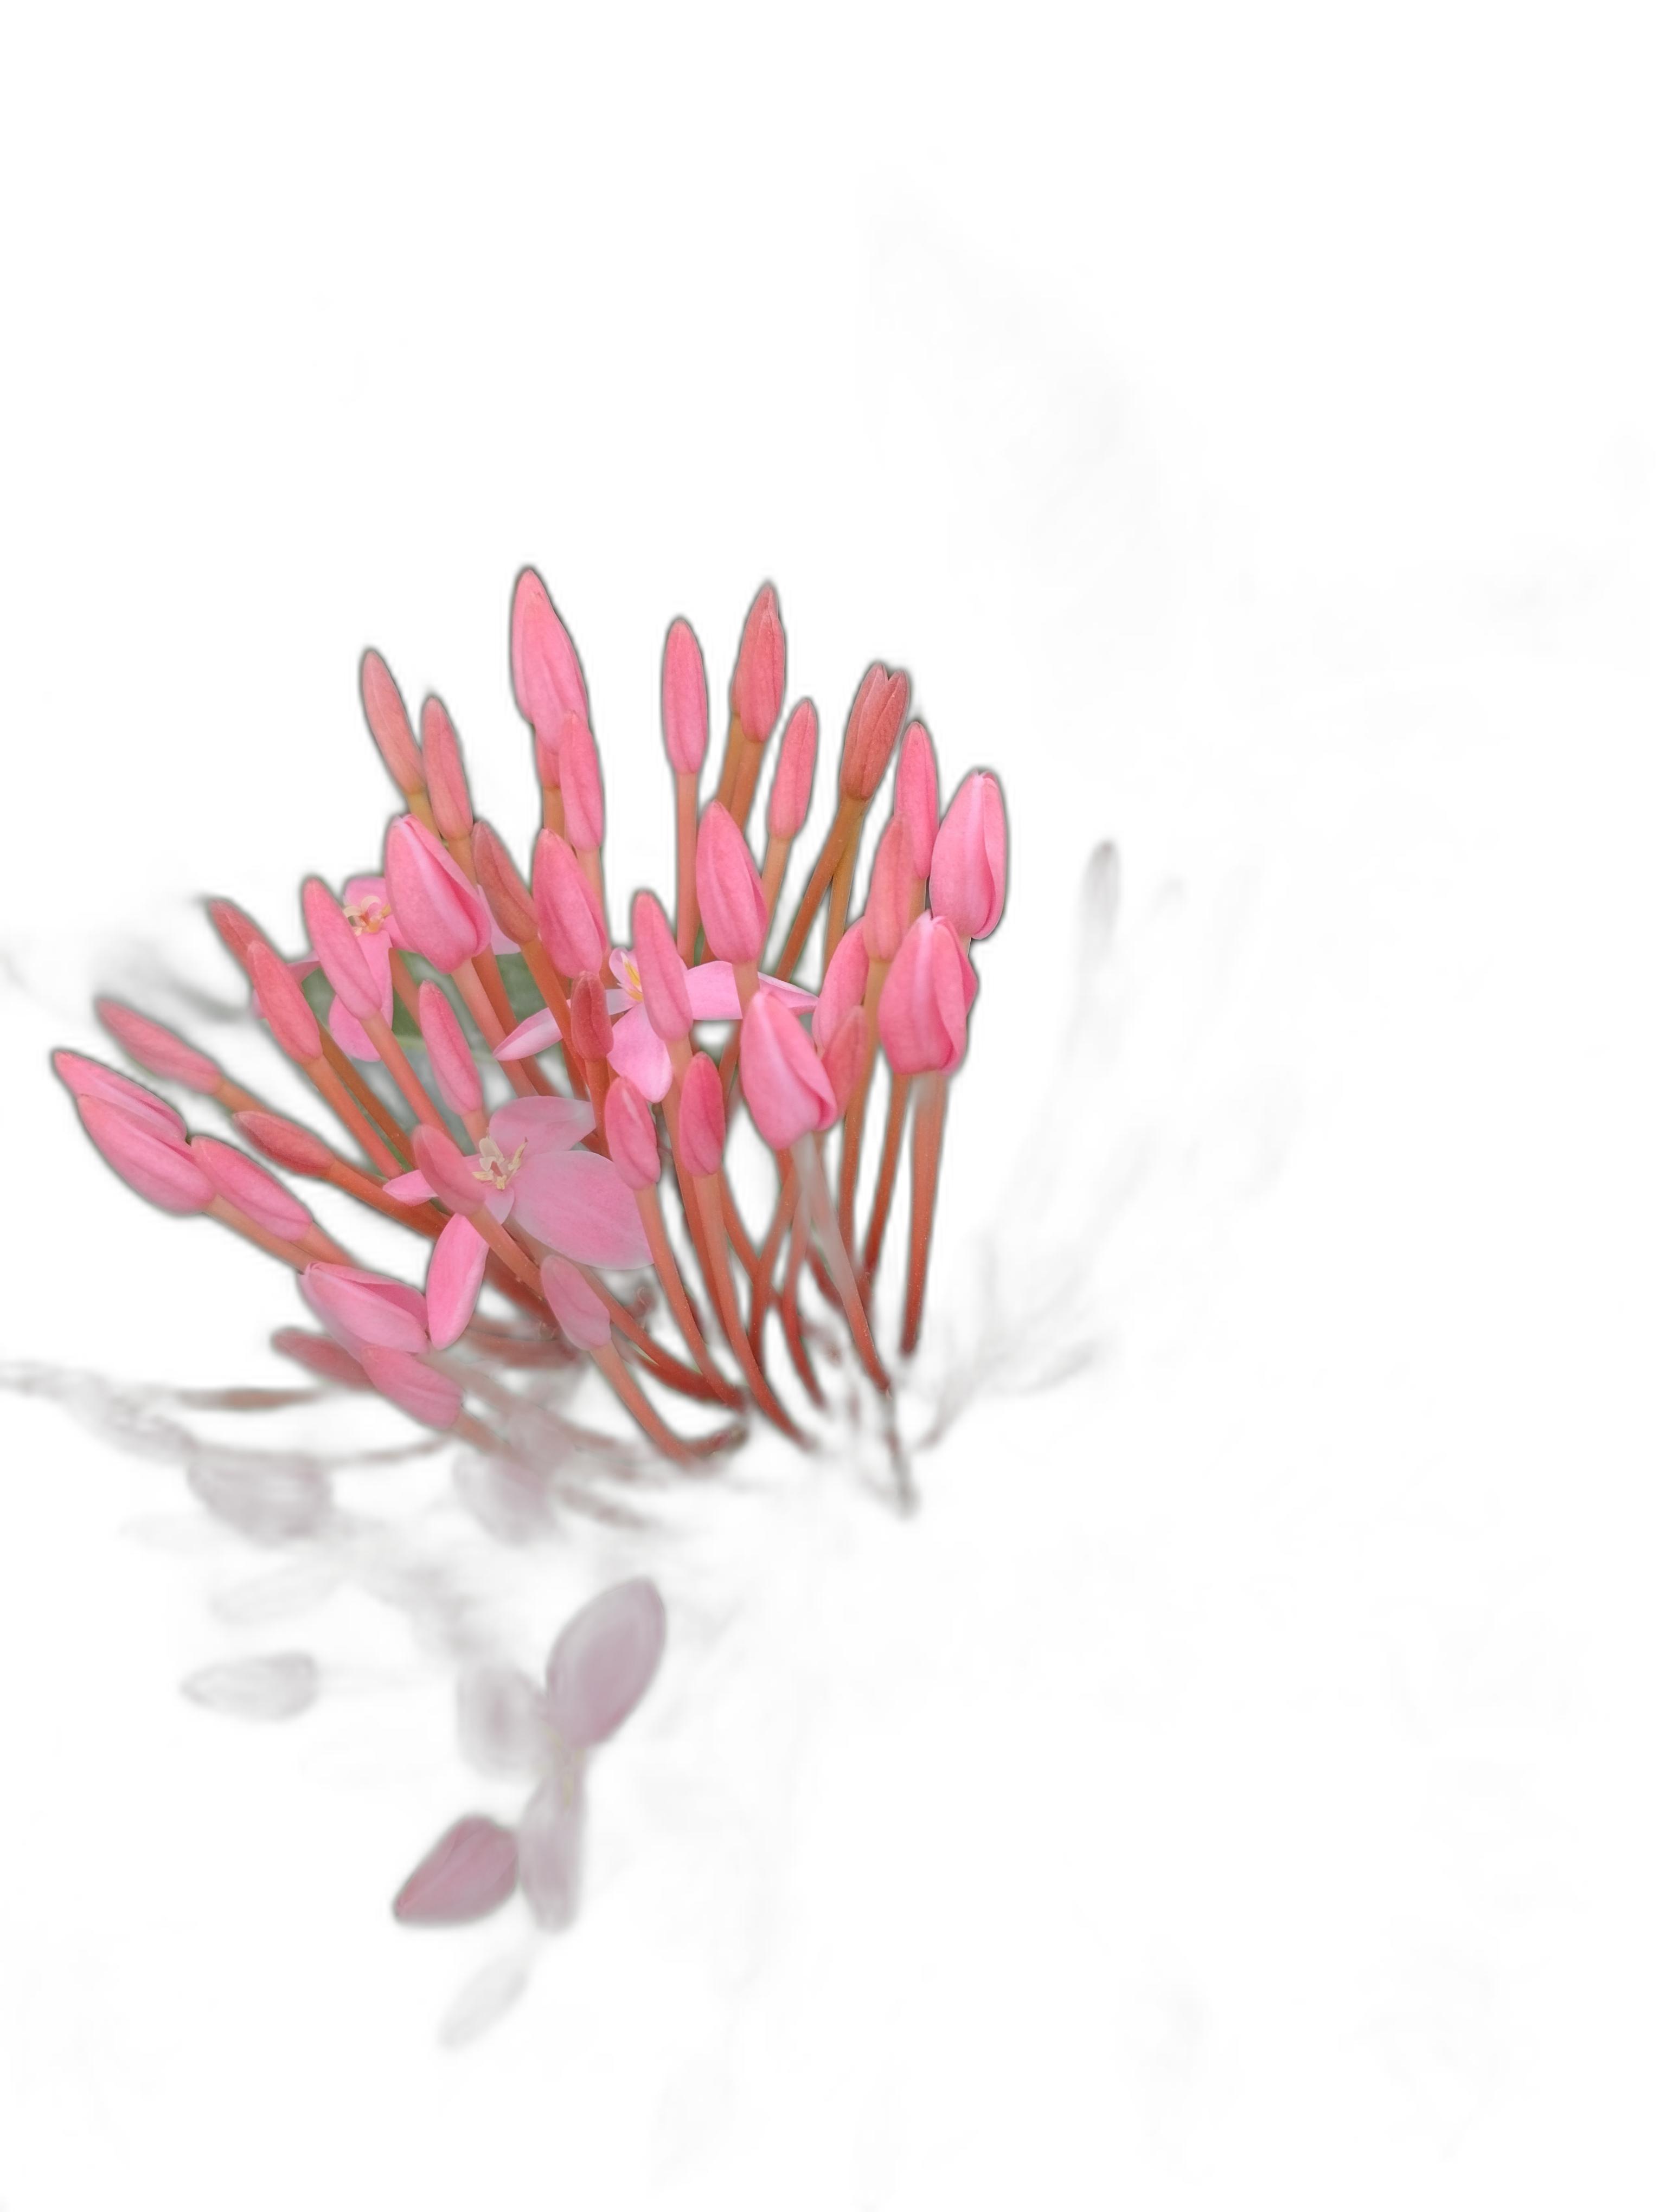
Label: Jungle geranium